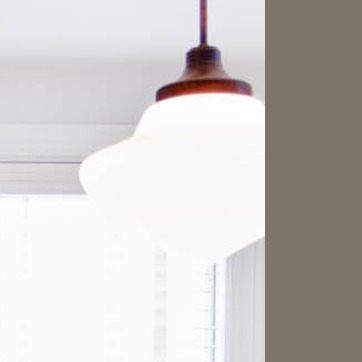
Material: glass